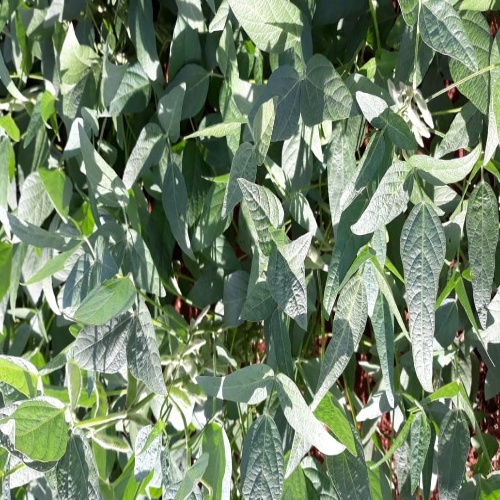
Label: Healthy